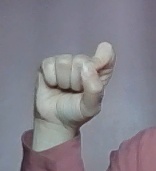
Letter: fa